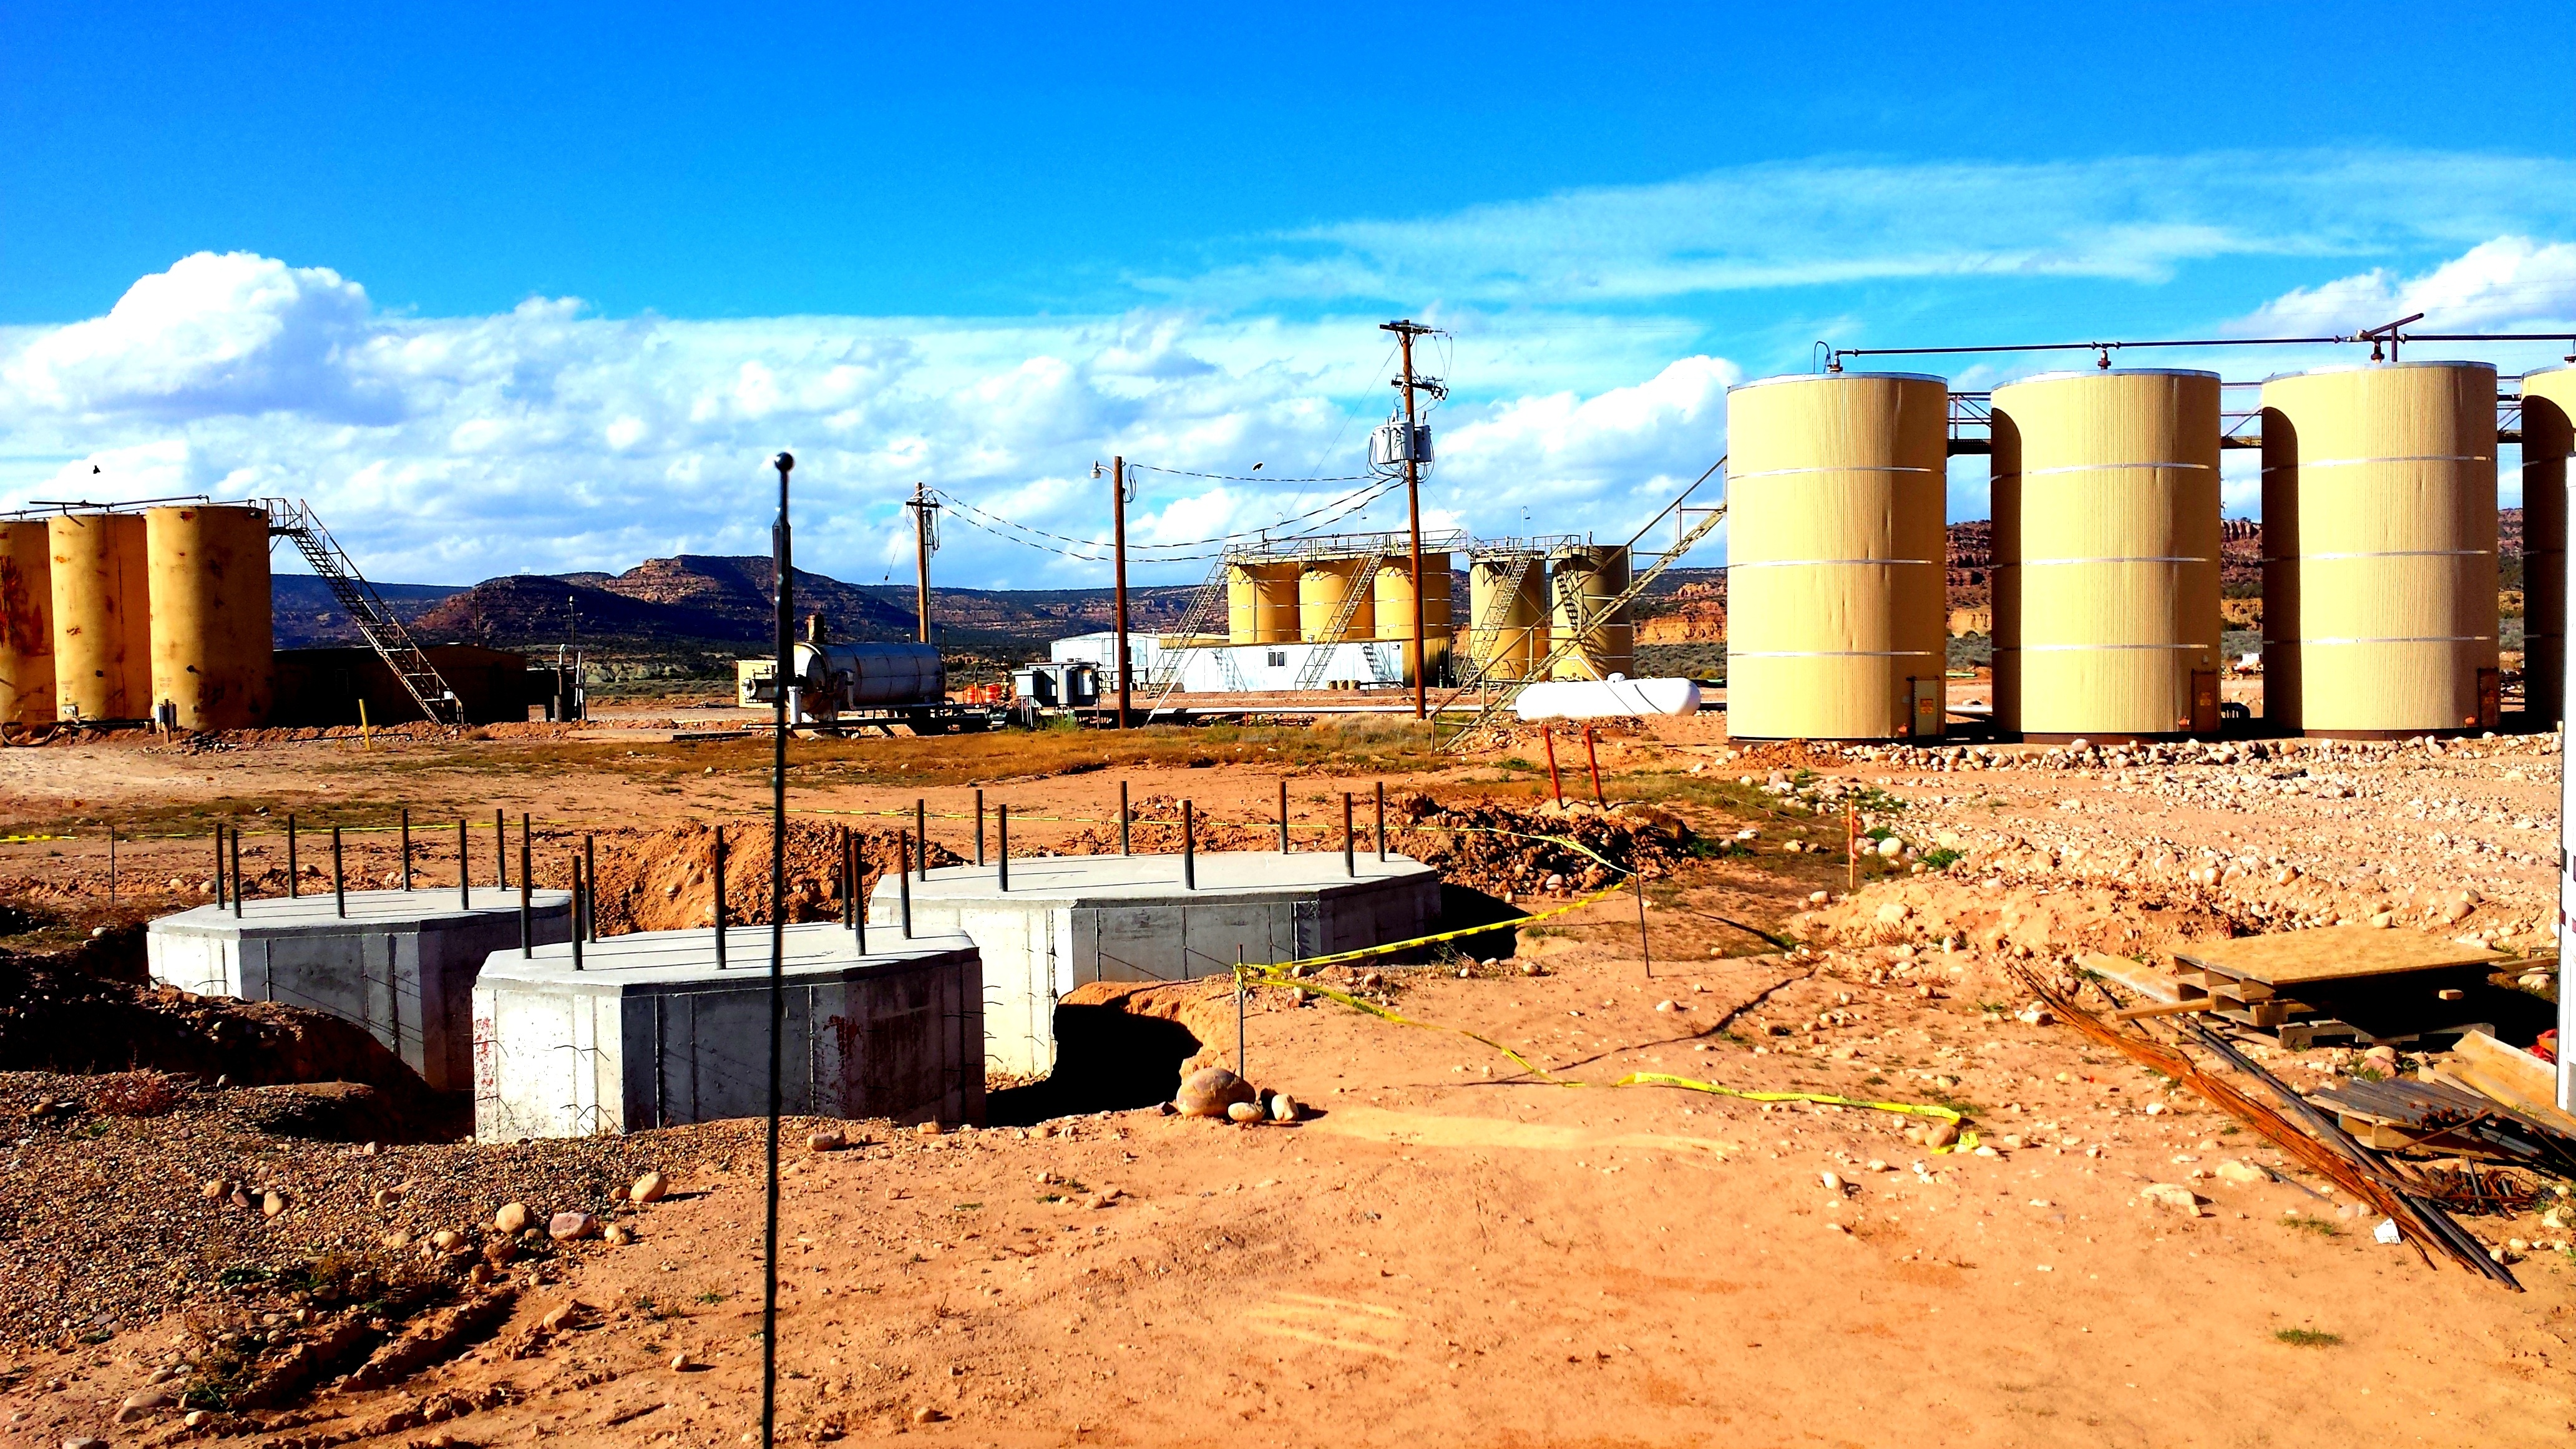
structure, construction, factory, industry, energy, outdoors, arena, gas, refinery, fuel, oil rig, power station, outdoor structure